Gentle Giant

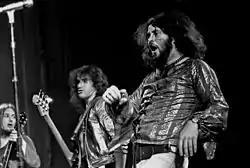
Gentle Giant at the "Musikhalle", Hamburg, April 1974

The remaining quintet regrouped to record the harder-rocking "In a Glass House", which was released in 1973. They played their first gig as a five-piece at King Alfred's College, Winchester. "In a Glass House" is a complex and determined concept album - named after the aphorism that "people who live in glass houses shouldn't throw stones"—it was the band's most directly psychological effort to date. The album was also notable for its three-dimensional cover, using a cellophane overlay (replicated using the CD jewel case on the Terrapin CD reissue, and via a custom digipak for the later Alucard CD reissue). "In a Glass House" was never released in the US, but was in great demand as an import.